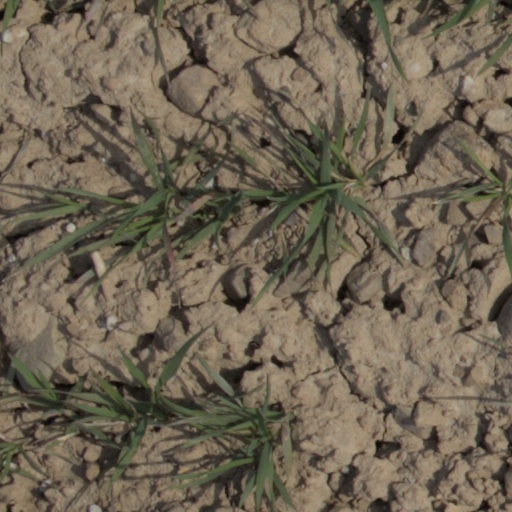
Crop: wheat